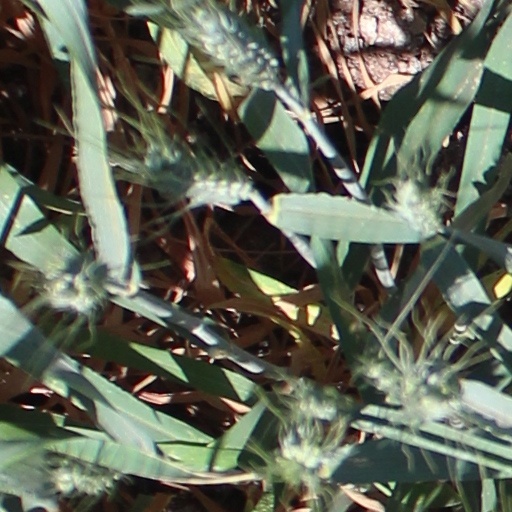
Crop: wheat